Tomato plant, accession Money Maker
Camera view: bottom (45 deg); turntable rotation: 0 degrees
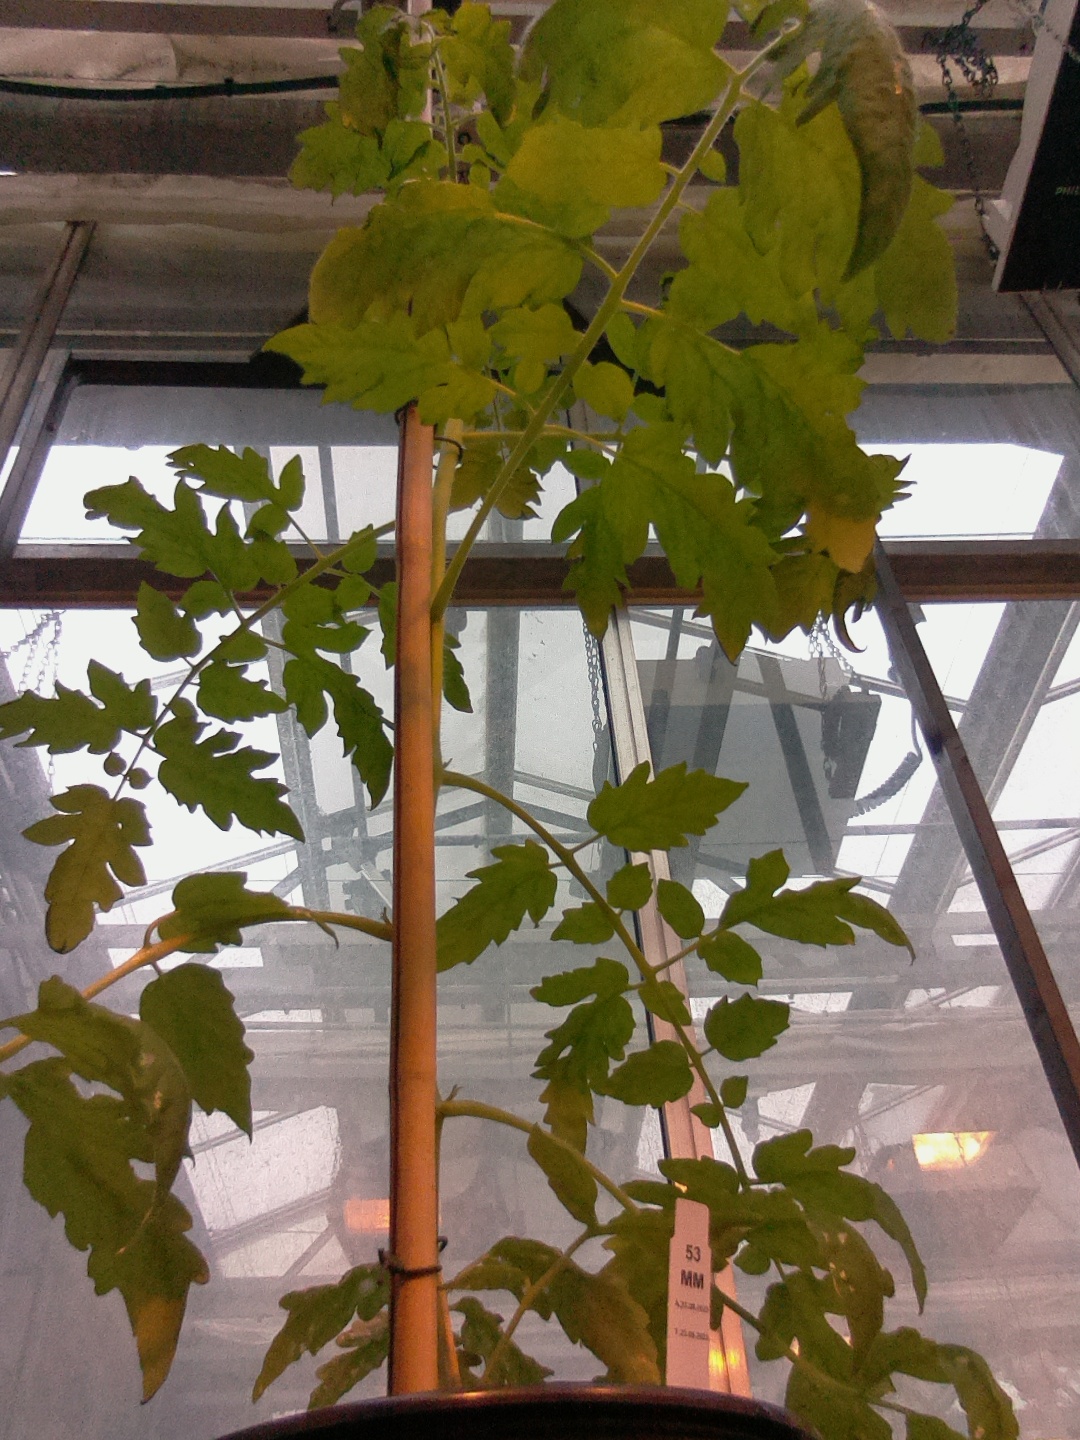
BBCH growth stage 54: 4 inflorescences visible